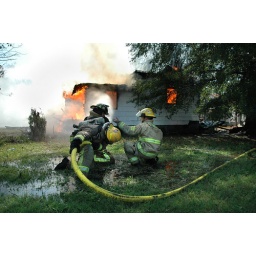
Wilson NC - Wilson firefighters train on a hot summer day at a controlled house burn. (Photo by Gray Whitley)